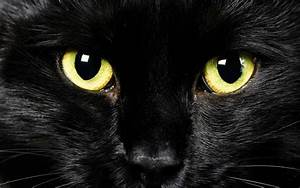
Label: gatto